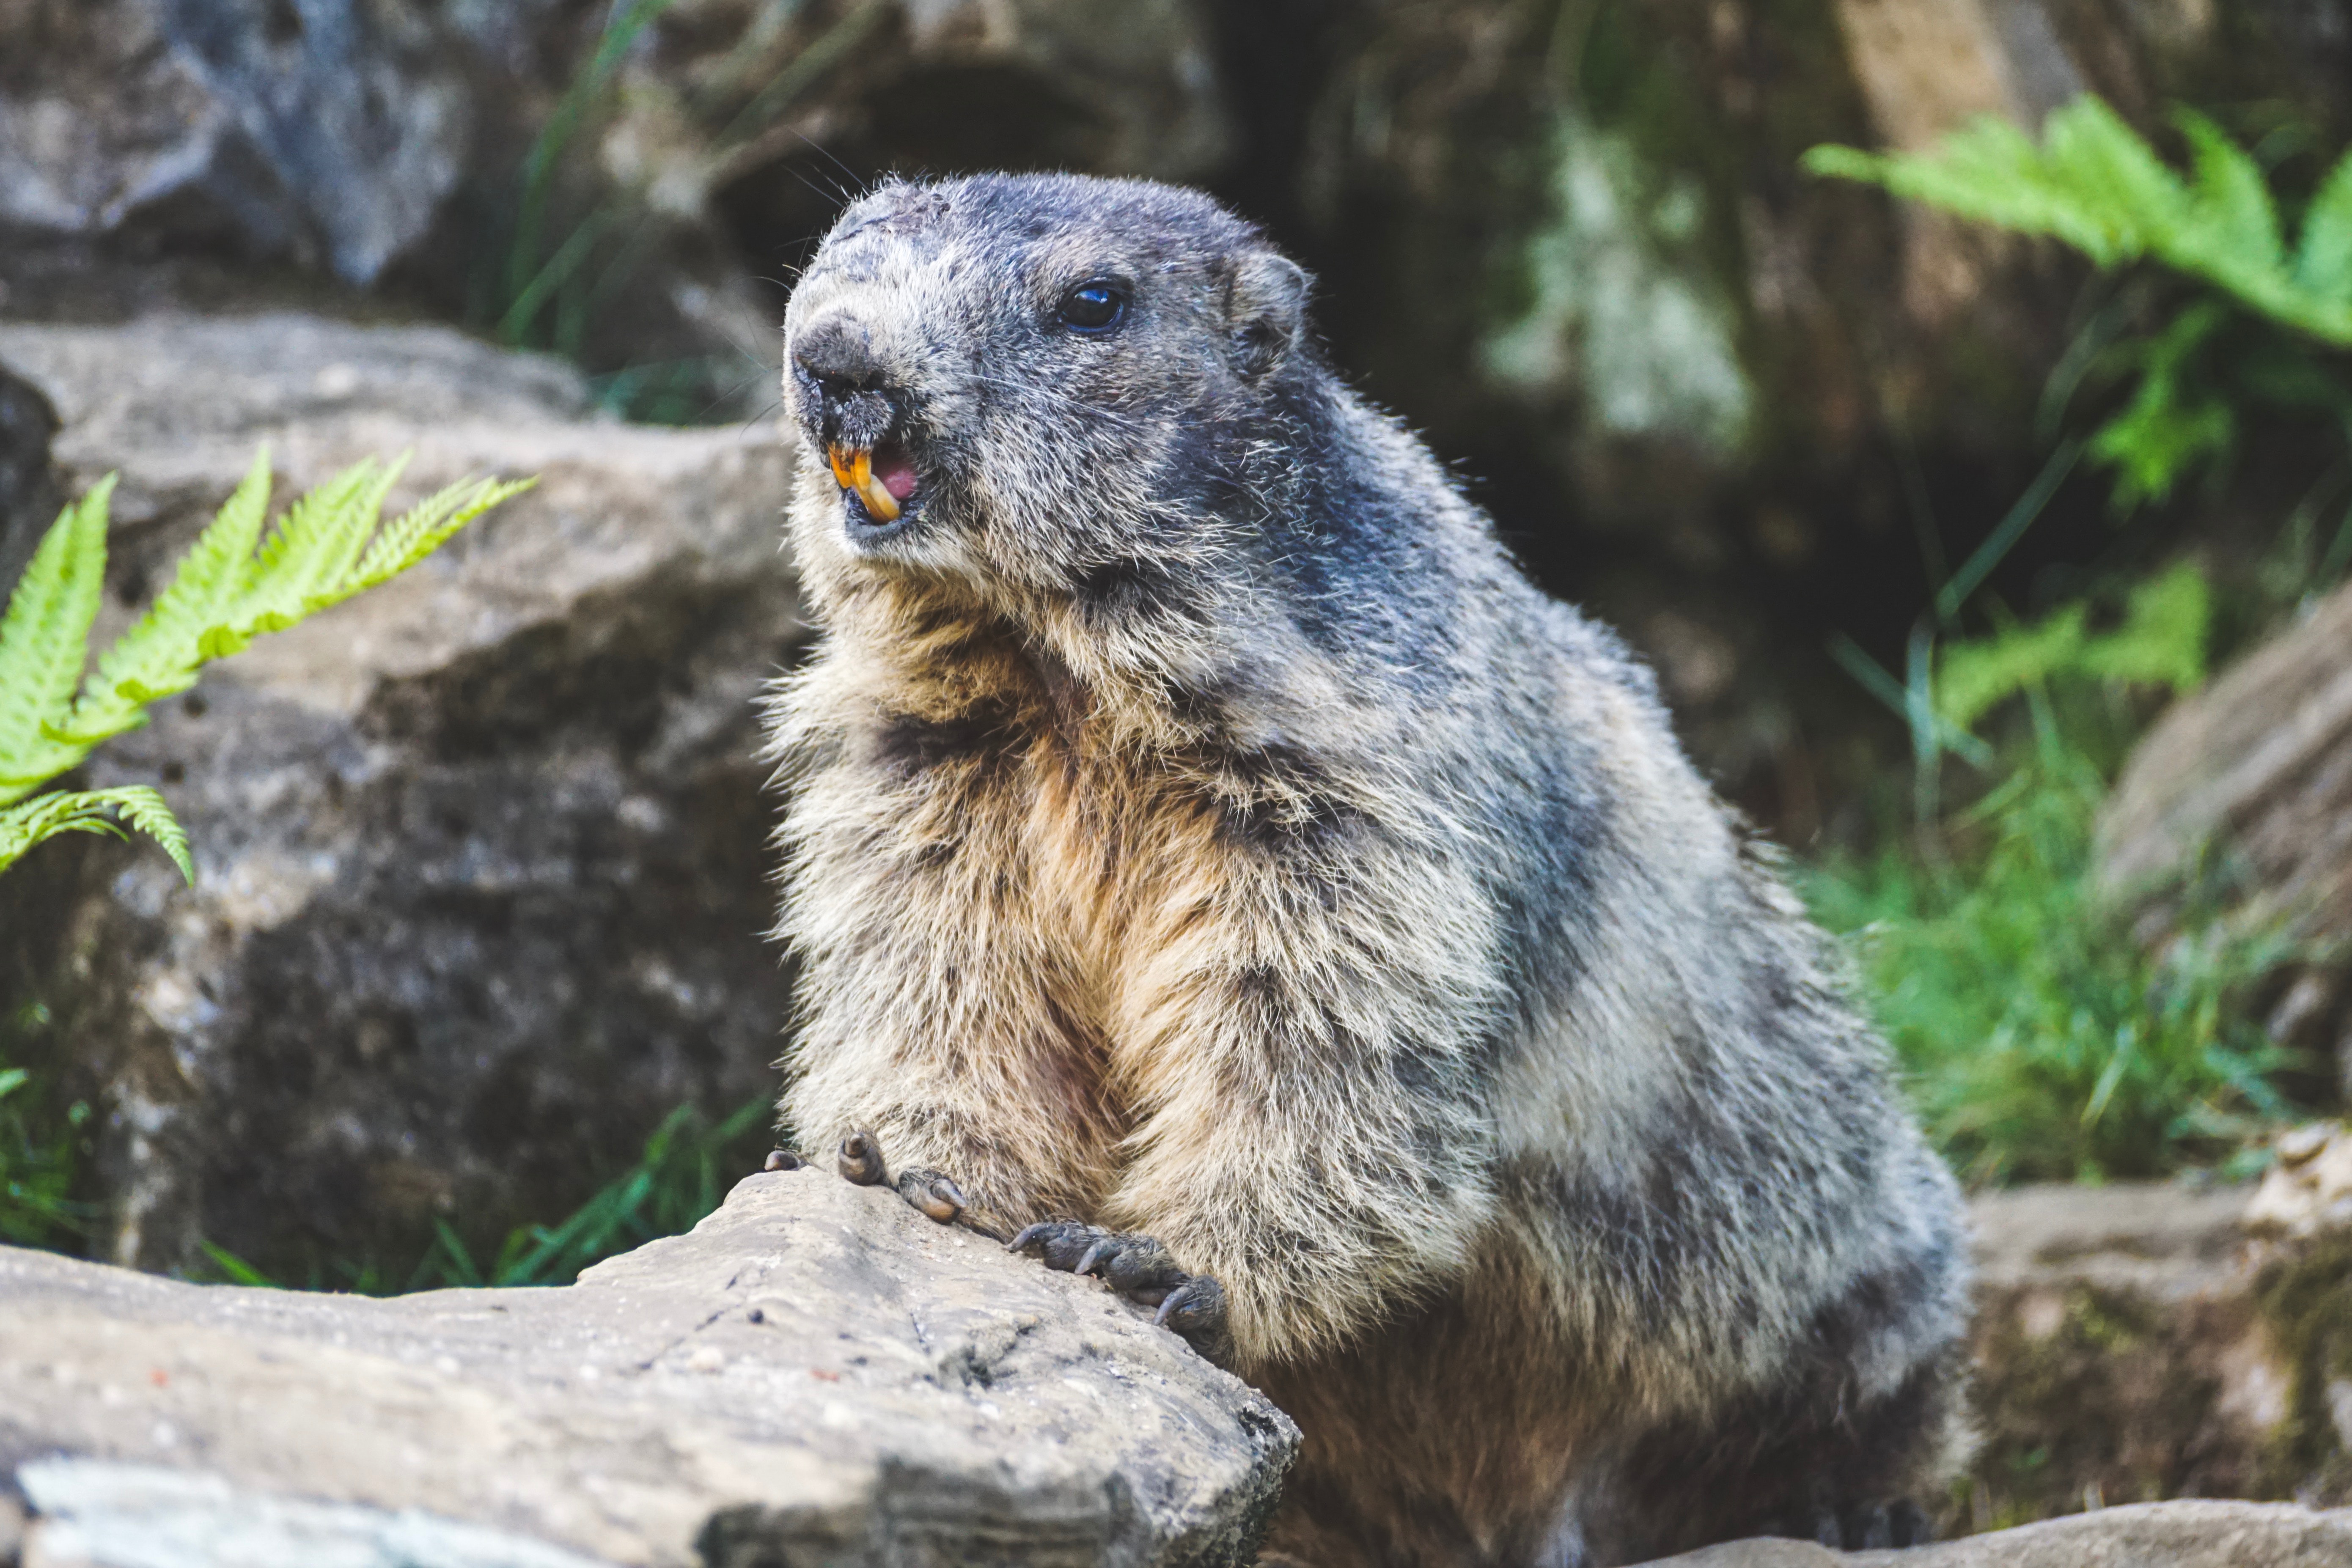
vertebrate, mammal, groundhog, terrestrial animal, marmot, Groundhog day, gopher, hoary marmot, wildlife, snout, rodent, squirrel, ground squirrels, adaptation, plant, claw, zoo, national park, rock, holiday